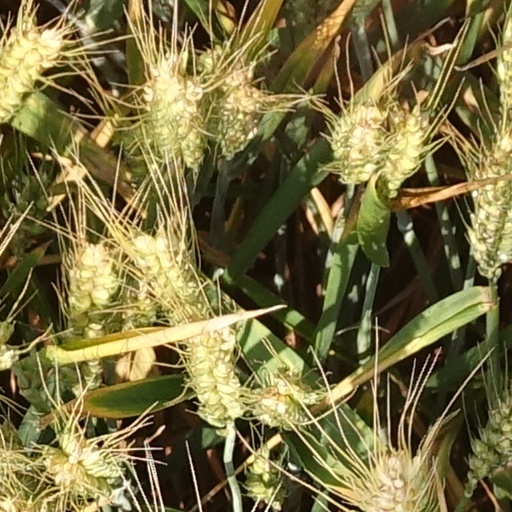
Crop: wheat